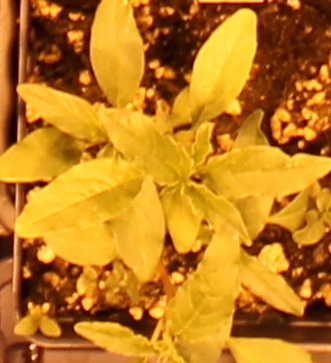
Label: Waterhemp